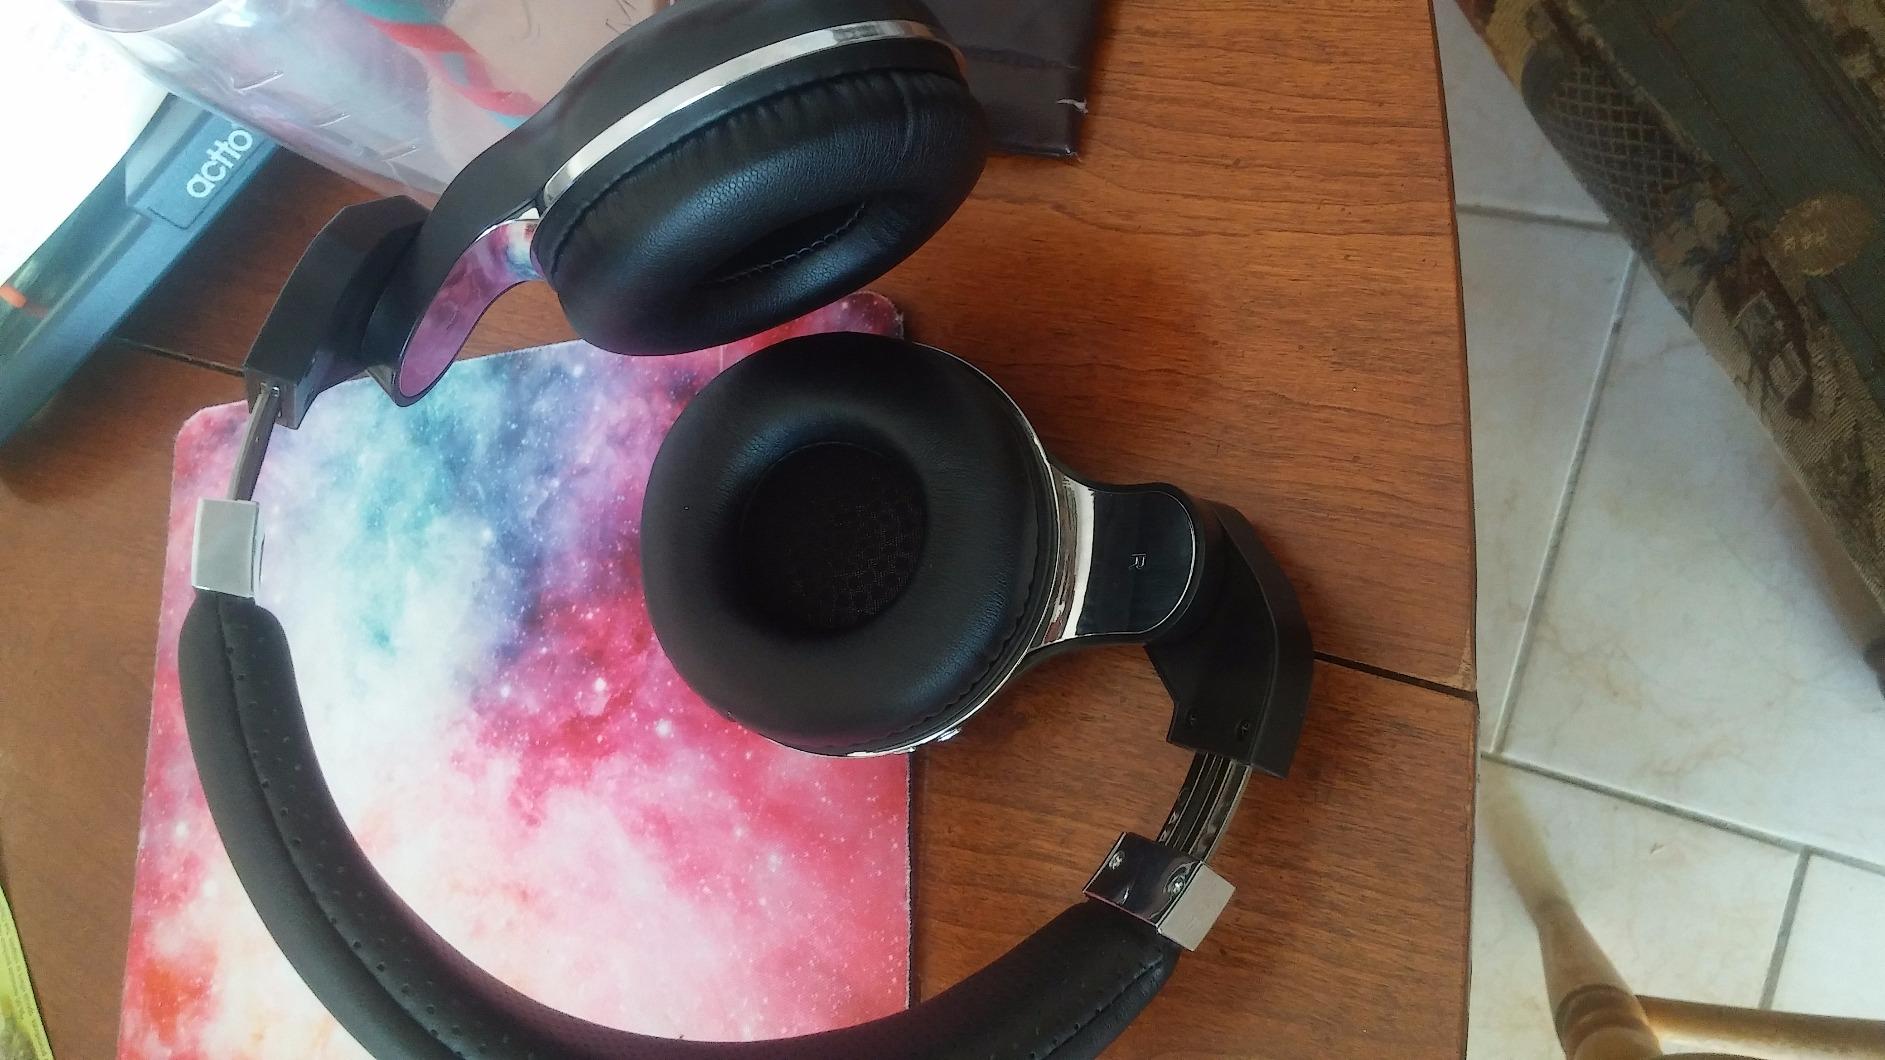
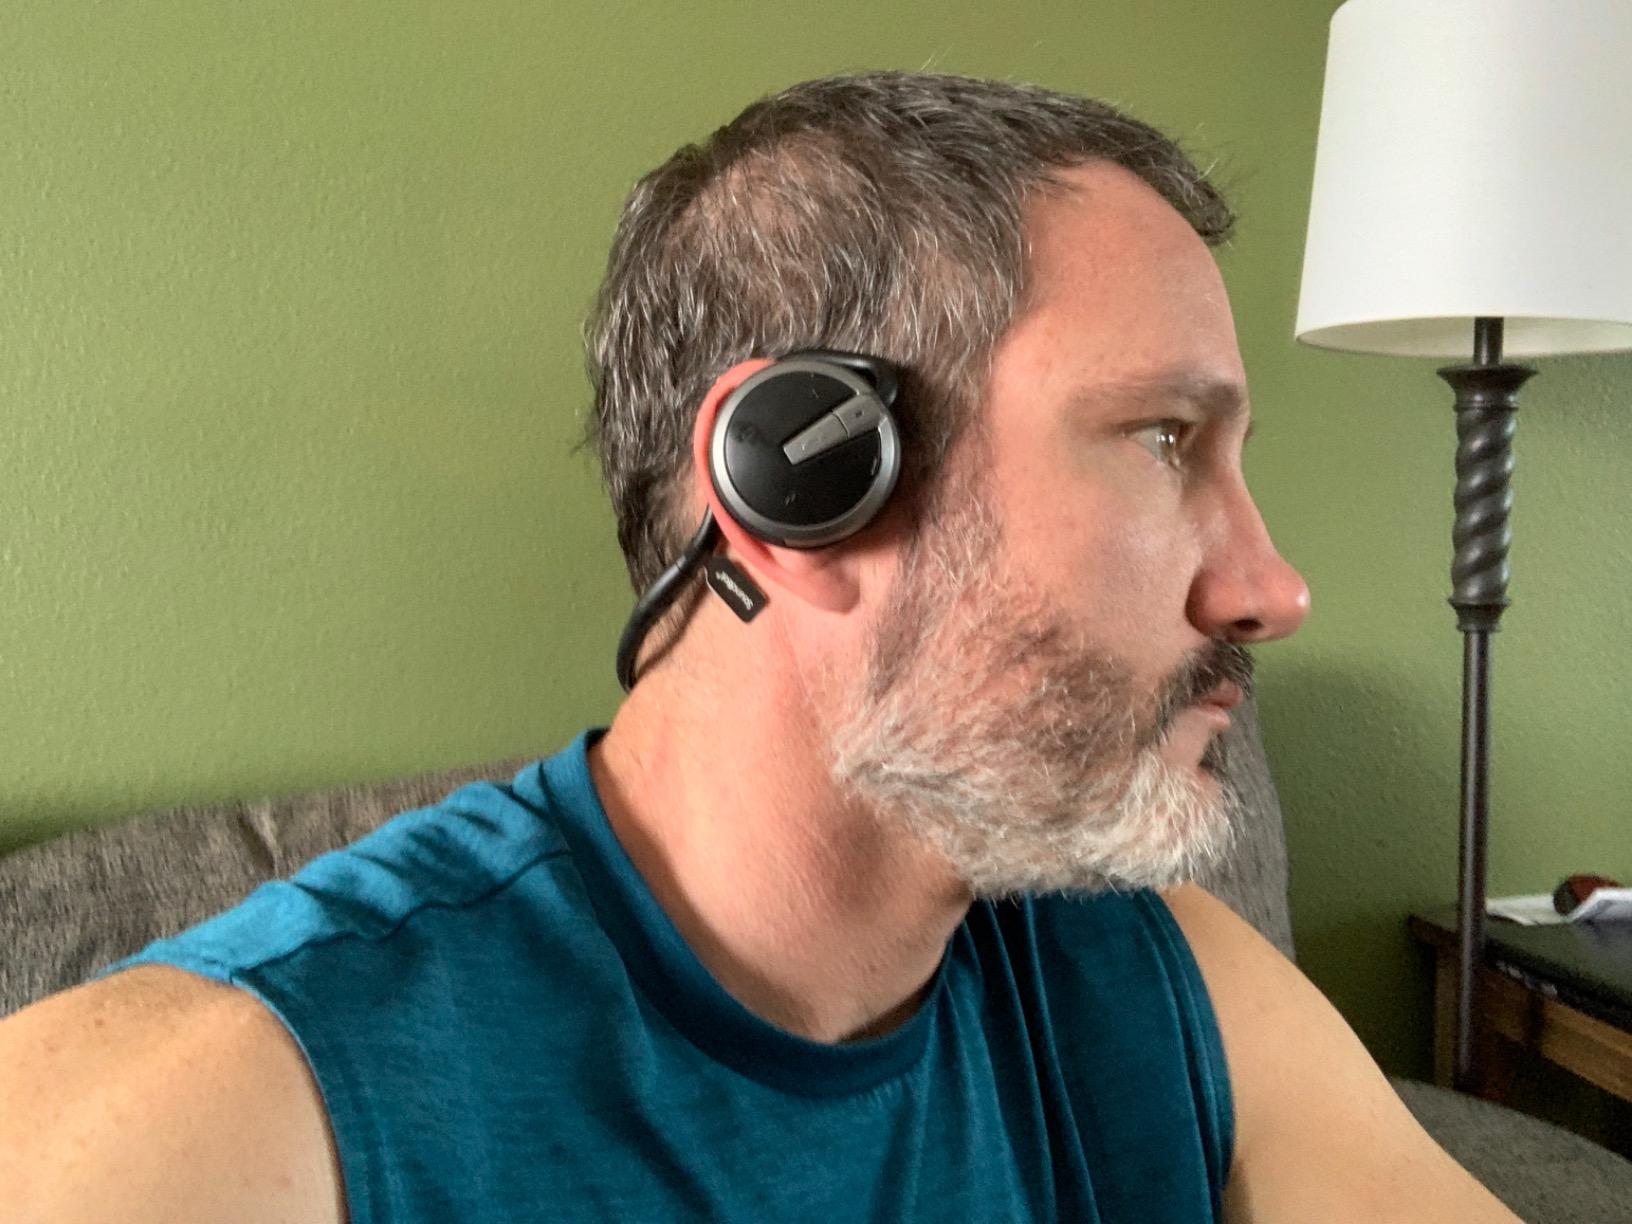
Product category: headphones
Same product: no